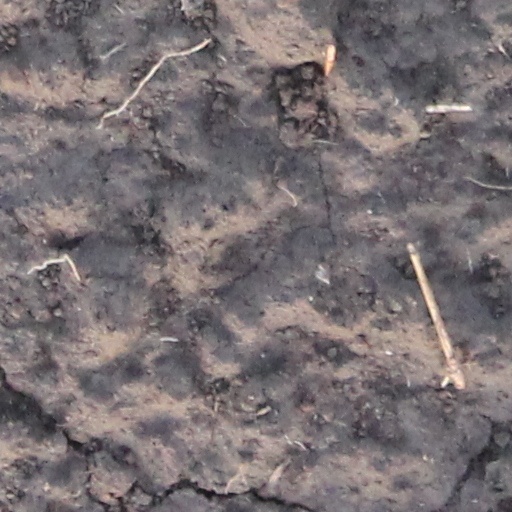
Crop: wheat